Timothy Leighton

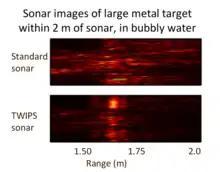
Comparison of standard sonar and TWIPS in finding a target in bubbly water. Adapted from

and, in collaboration with the National Oceanography Centre, one sold by Kongsberg for archaeological and civil engineering purposes. Various collaborations are looking at ways of providing clean water from waste in Low- and Middle-Income Countries, including mentorships of young entrepreneurs in Africa.